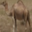
Label: camel